Qu'Appelle Indian Residential School

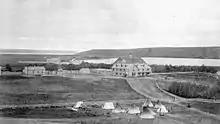
Qu'Appelle Industrial School in 1885. Parents camped outside the gate in order to visit their children. Destroyed by fire in 1904.

Qu'Appelle Industrial School was built in 1884 to fulfill one of the conditions of Treaty 4, signed in 1874, which was to provide schools and education for First Nations children. Fifteen students were enrolled in the first year with Father Joseph Hugonnard as the first principal. (It was a boys only school until 1887 when girls accommodation were built. See Laviolette in references below) In 1886 there were 86 students and by 1914 there were 280 students.